Żmigród

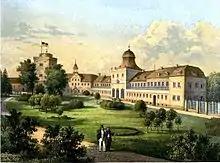
The Hatzfeld Palace c. 1860, edition by Alexander Duncker

In 1492, Trachenberg was elevated to an autonomous state country of the Bohemian Crown. About 1555 the population turned Protestant. After a fire in 1579 a new castle with a tower was built and later upgraded under the rule of the House of Schaffgotsch, who had acquired the estates in 1592. During the Thirty Years' War, the owner Hans Ulrich von Schaffgotsch, a loyal supporter of the assassinated generalissimo Albrecht von Wallenstein was executed in 1635 and his estates seized by Emperor Ferdinand II. Trachenberg Castle was enfeoffed to the Imperial field marshal Count Melchior von Hatzfeldt in 1641. It was besieged several times and finally captured by the Swedish army under the command of General Lennart Torstensson in 1642. The Swedes occupied the castle until 1650. After the war, the area was subjected to stern Counter-Reformation measures. Another expansion of the castle took place in the years 1655–1657 on the initiative of Count Hatzfeld. In 1691, new fortifications were erected.